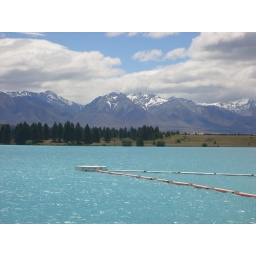
Southern Alps, blue glacier water in the foreground